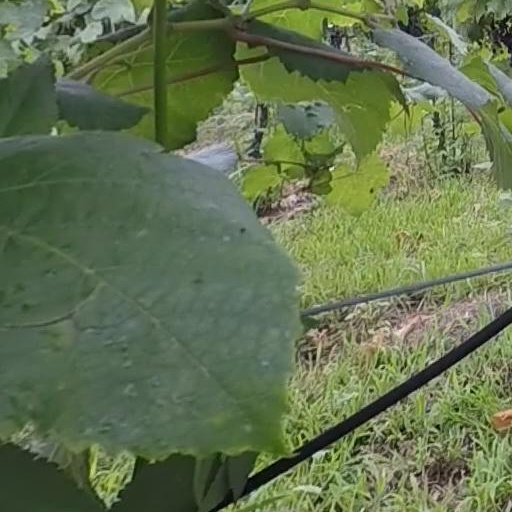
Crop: grape